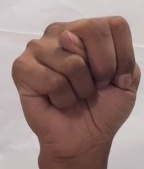
ASL sign: N